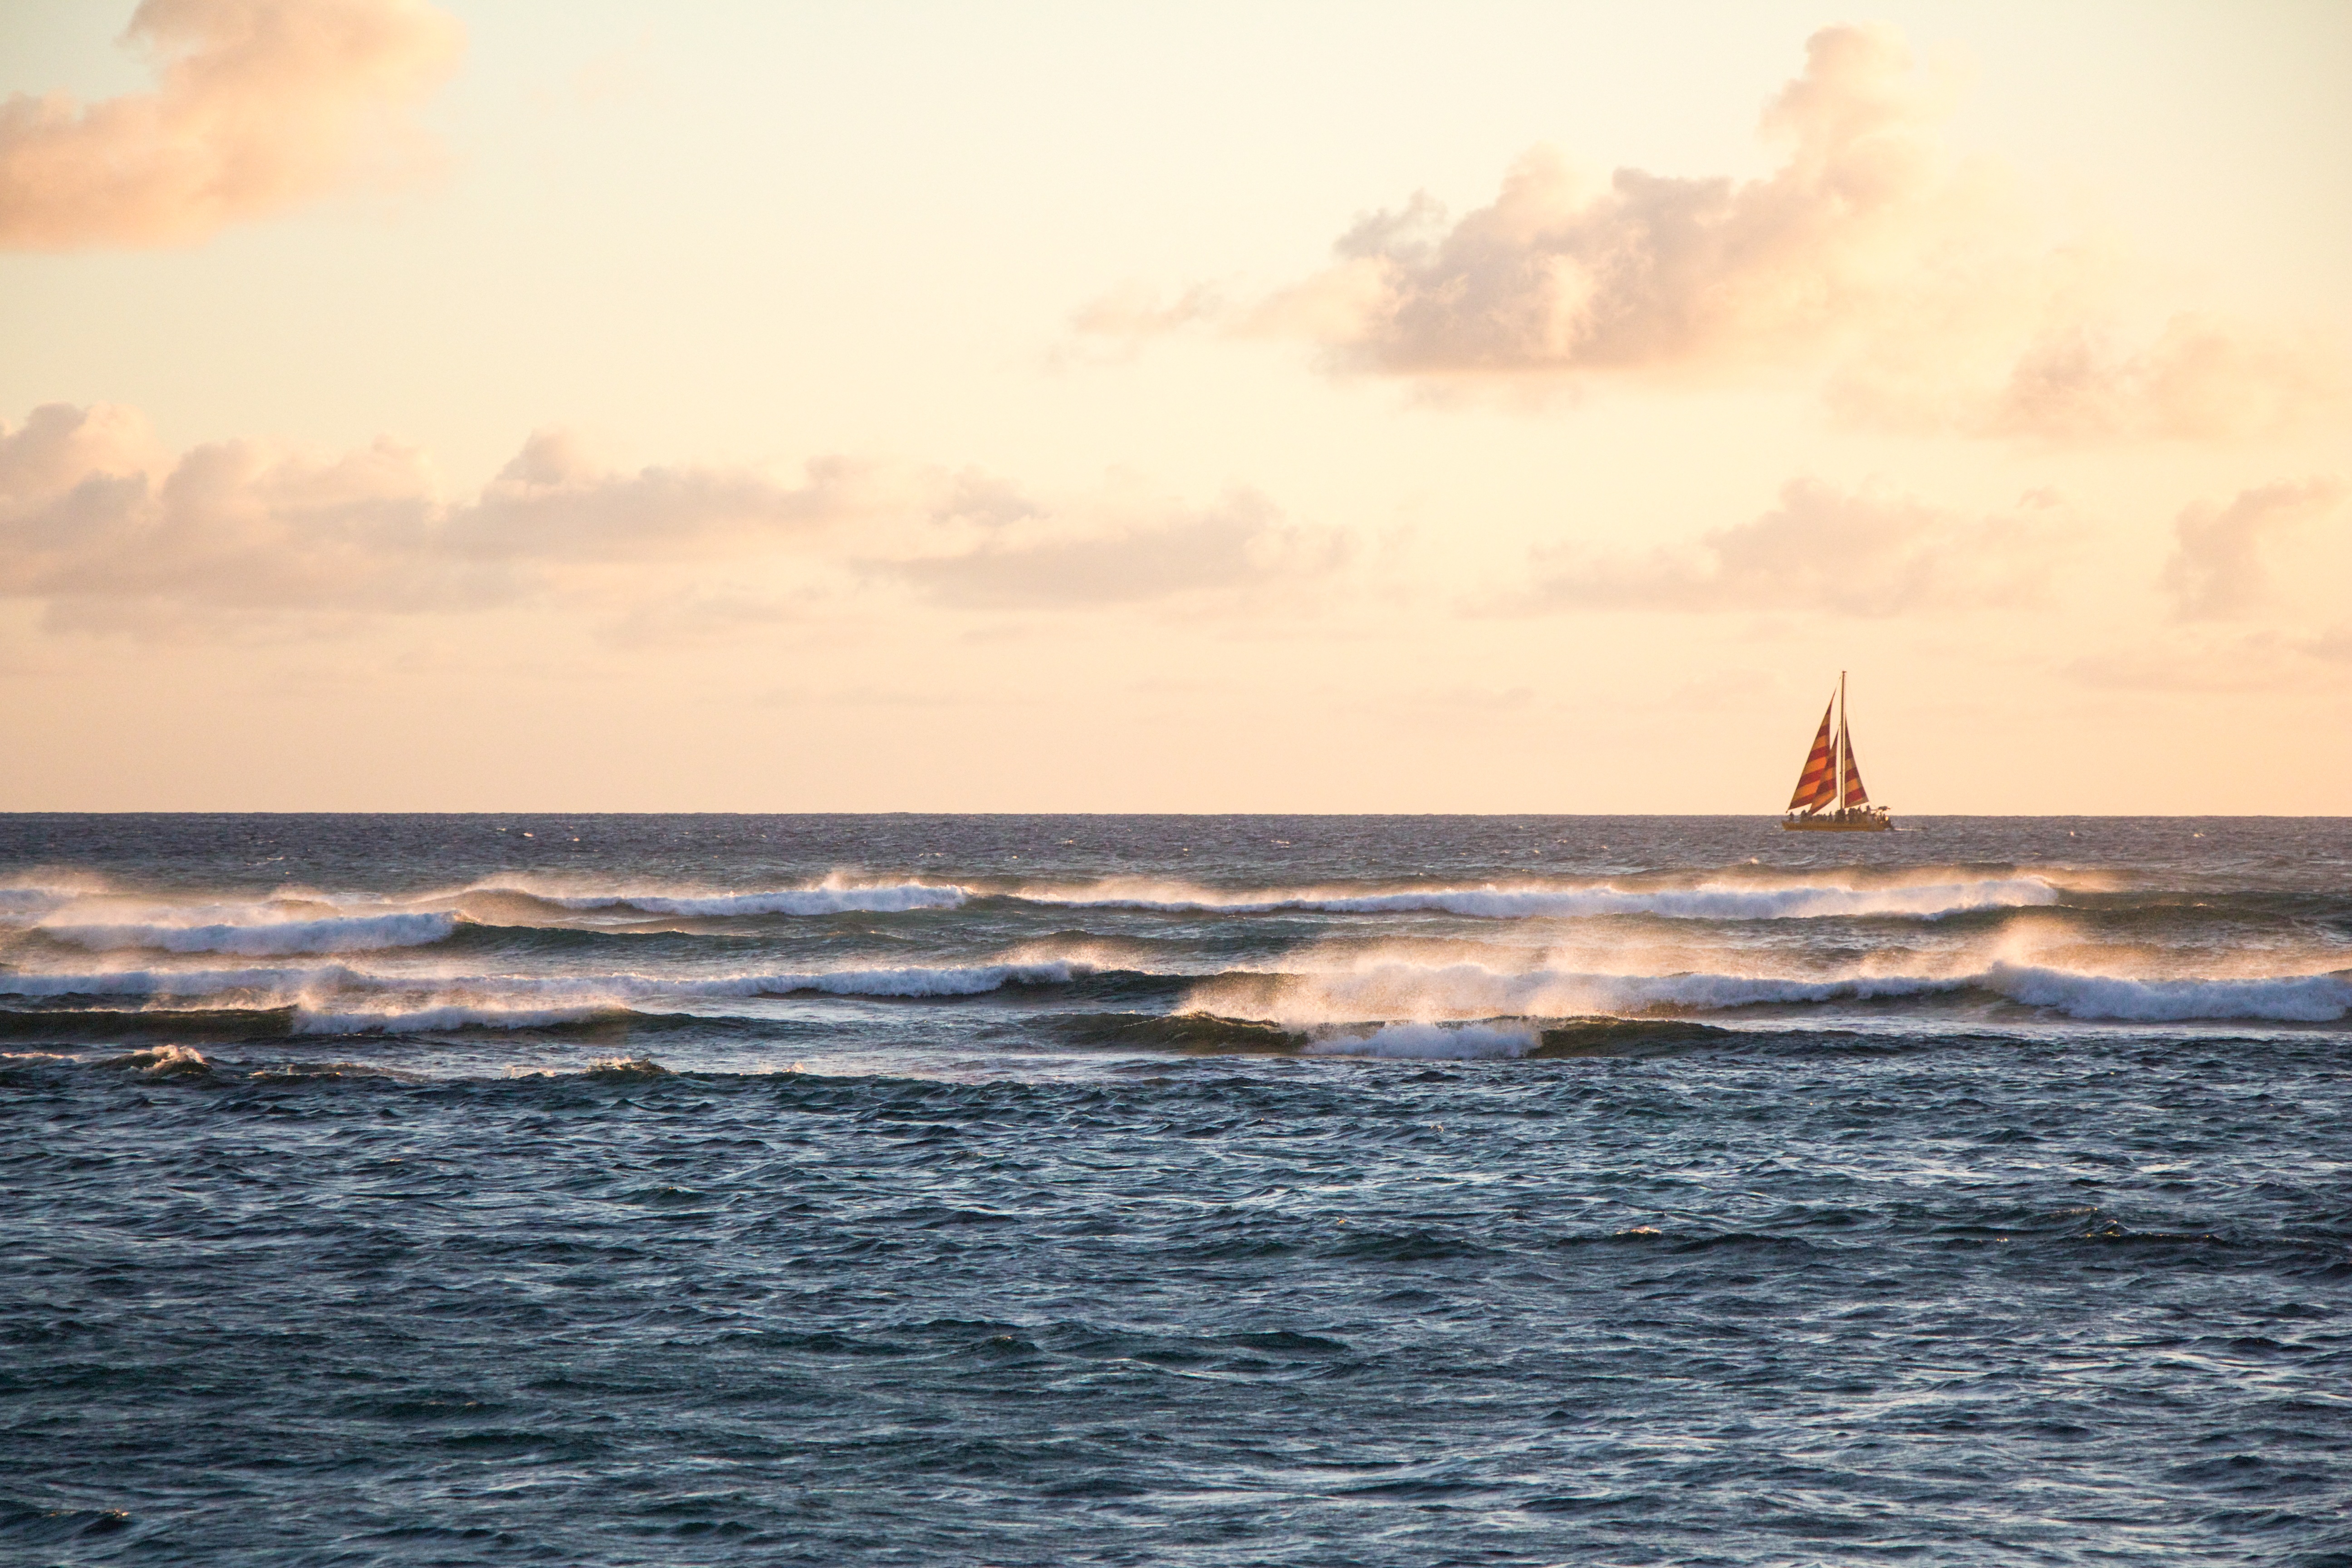
beach, landscape, sea, coast, water, nature, ocean, horizon, sky, sunrise, sunset, white, boat, shore, wave, summer, vacation, travel, coastline, dusk, vessel, paradise, tropical, sailing, seascape, holiday, blue, hawaii, trip, sailboat, sunny, waves, clouds, turquoise, sail, hawaiian, pacific, wind wave